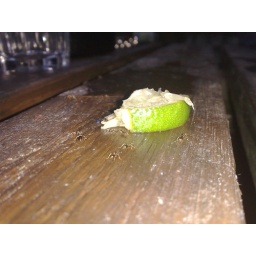
we got mesmerised by the ants on the table in the spotted cow